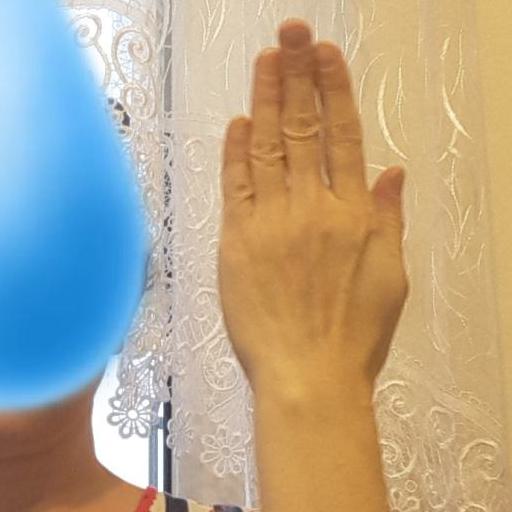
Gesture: stop_inverted